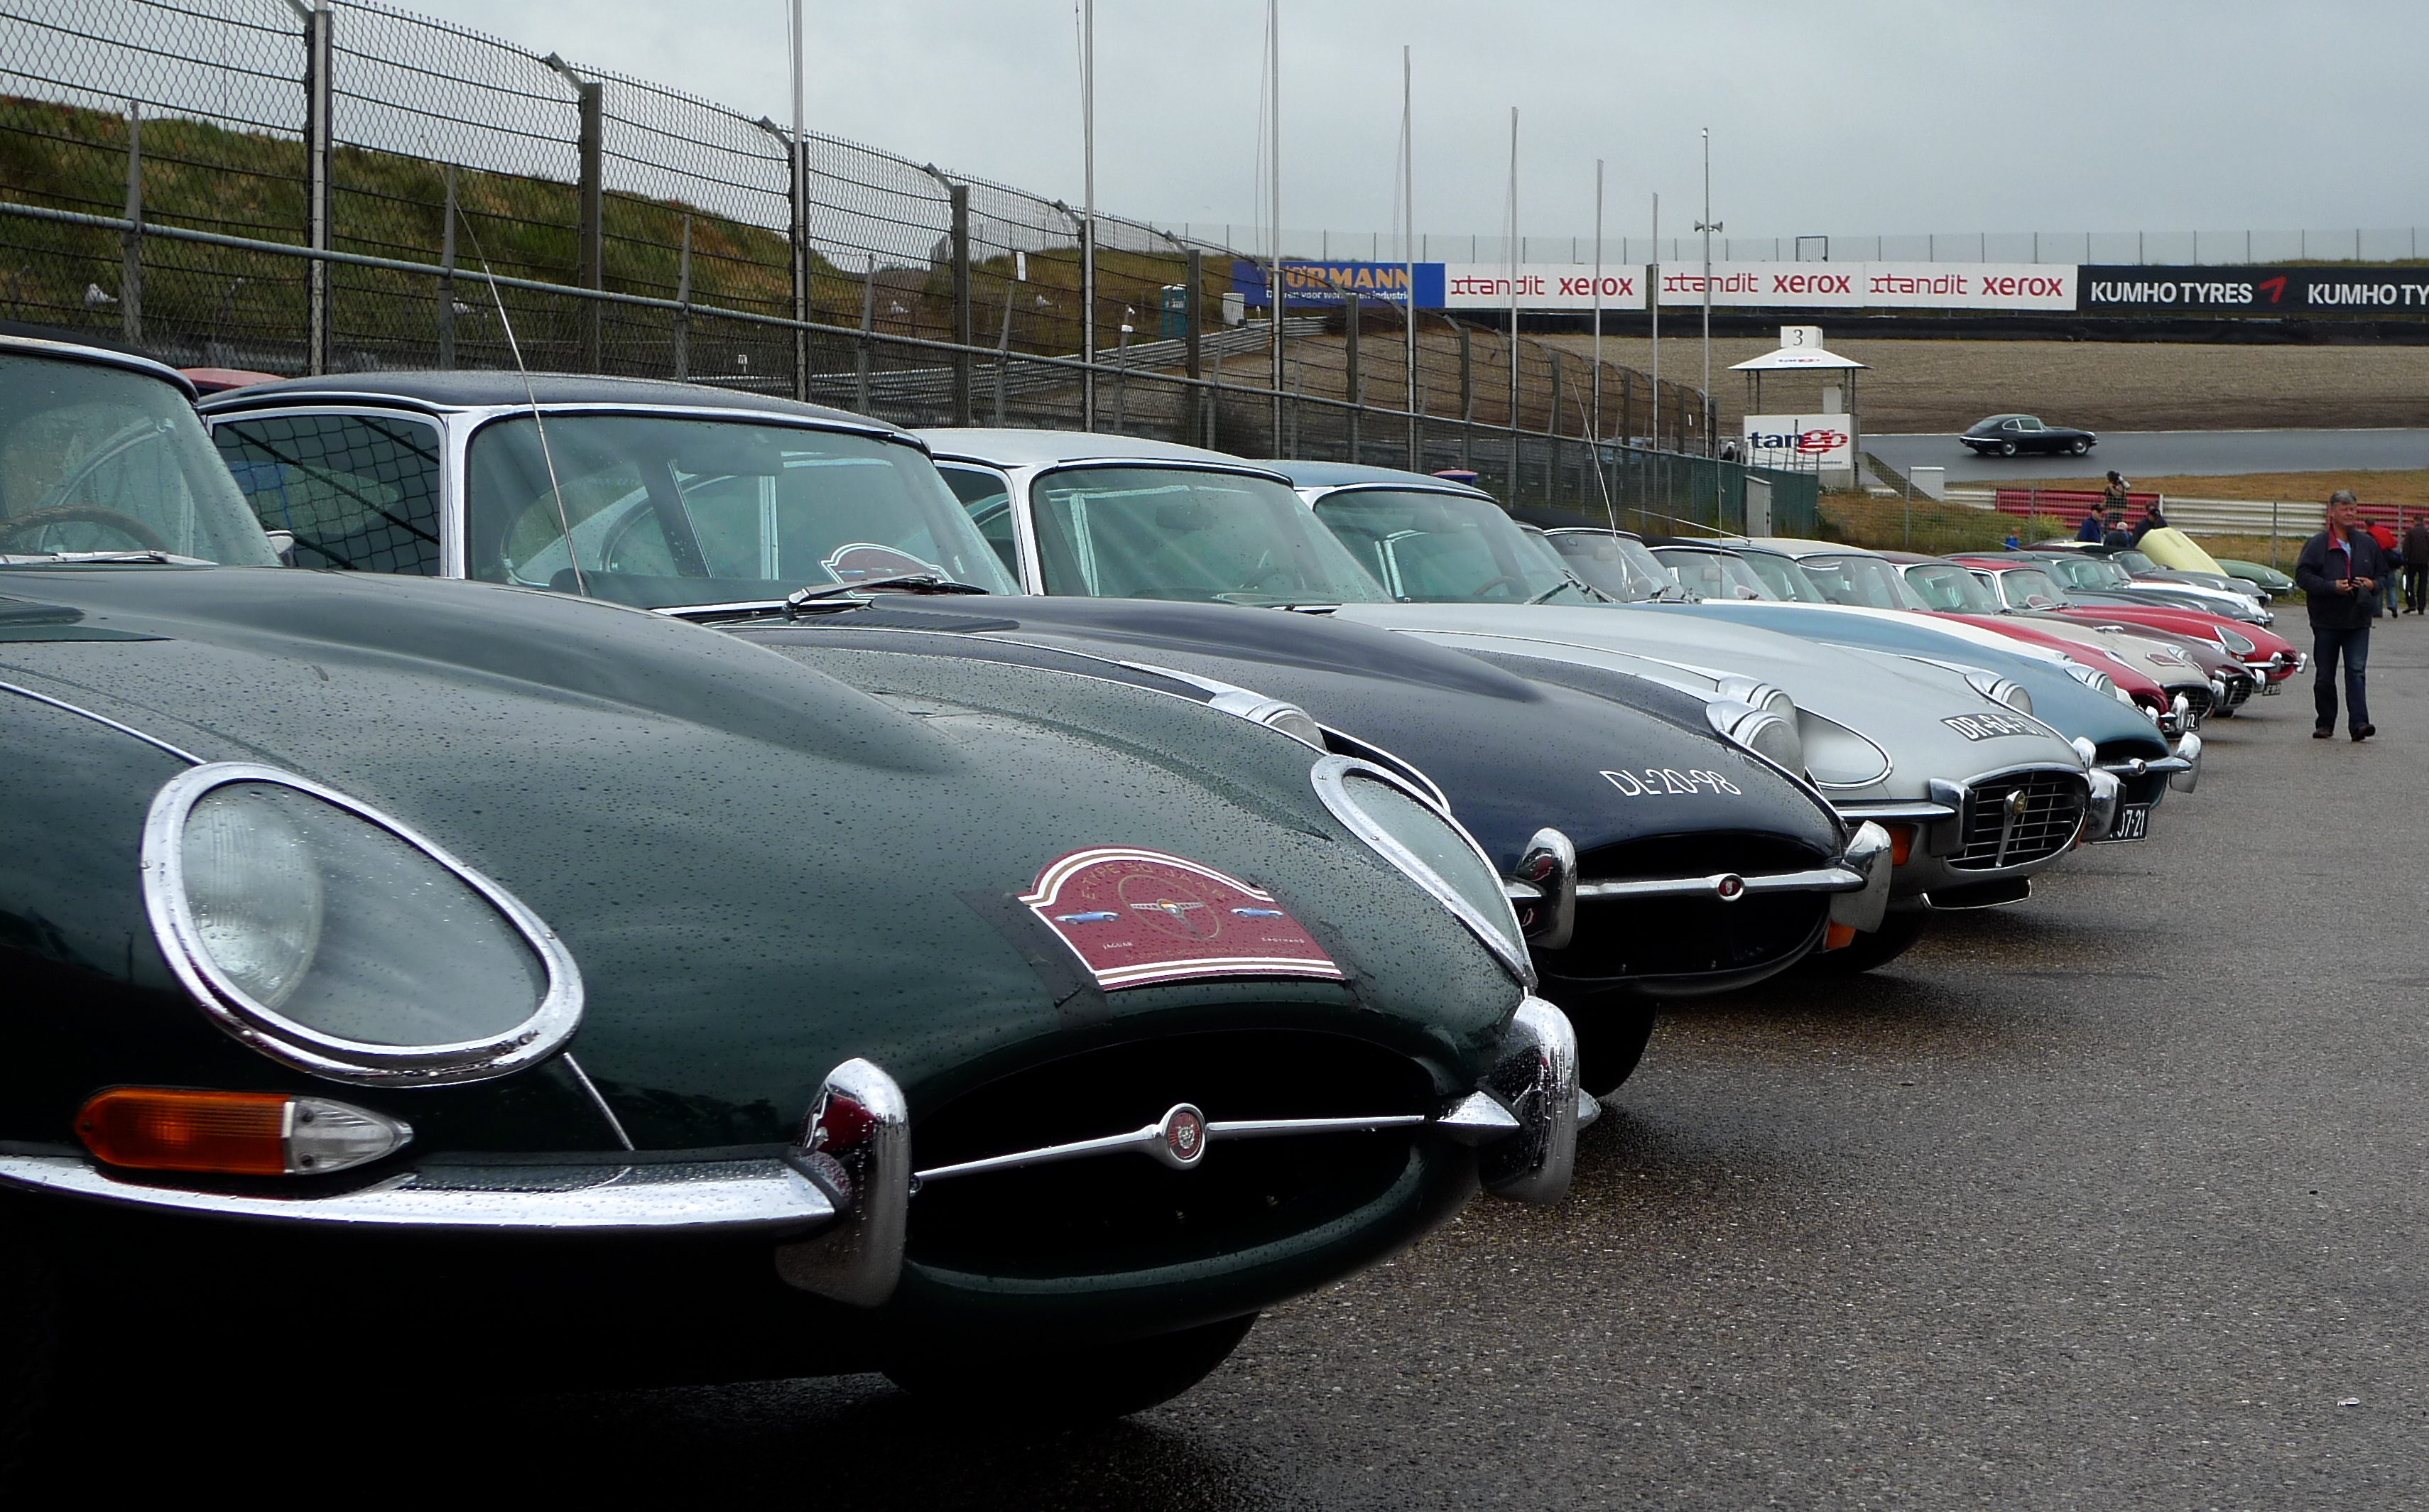
car, vehicle, sports car, vintage car, holland, netherlands, jaguar, classic, convertible, zandvoort, circuit, frommobileme, etype, antique car, land vehicle, automobile make, automotive exterior, automotive design, luxury vehicle, performance car, jaguar e type